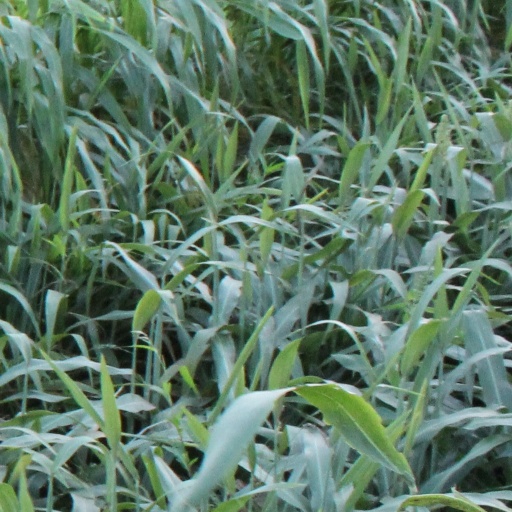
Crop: sorghum